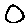
Label: 0